List of cobblestone streets

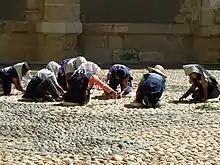
Cleaning a cobblestone street in Oaxaca. Cobblestones are natural stones, irregular in shape and size.

A cobbled street or cobblestone road, is a street or road paved with cobblestones.